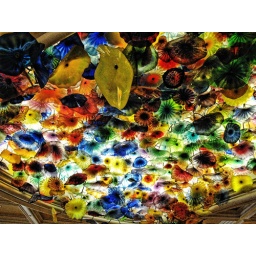
Hand blown glass flowers in the Bellagio lobby - Las Vegas. Topaz Detail / Topaz Denoise